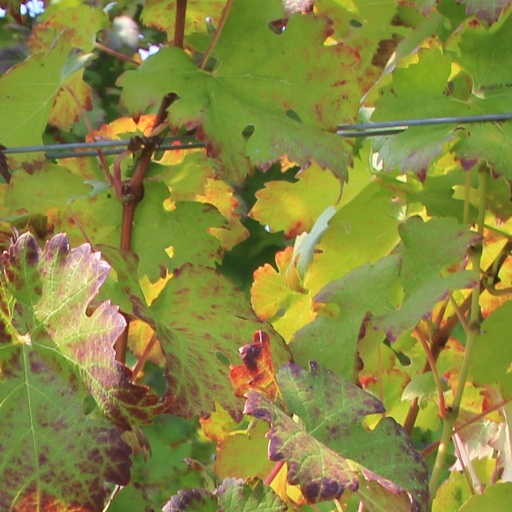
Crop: grape